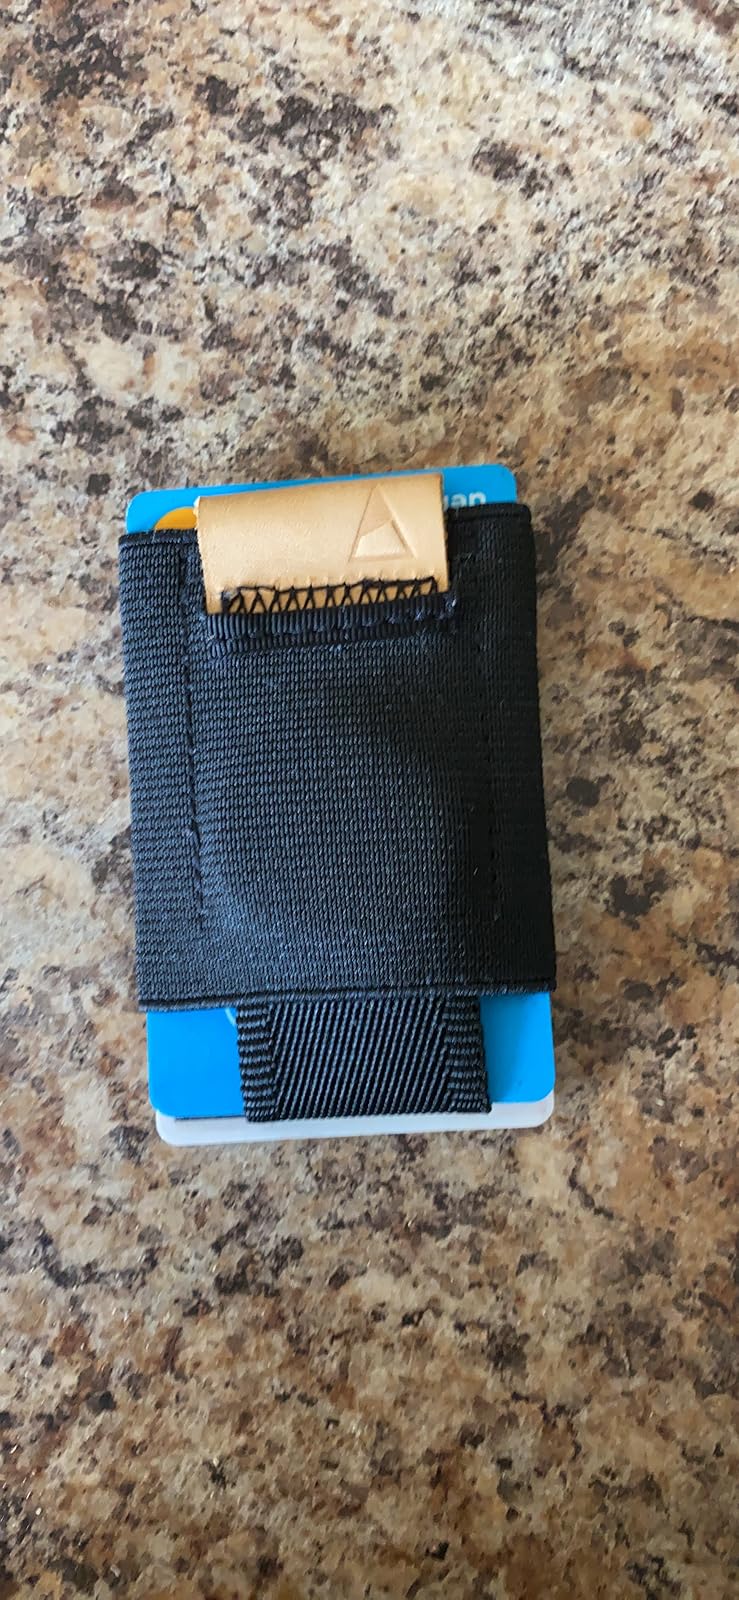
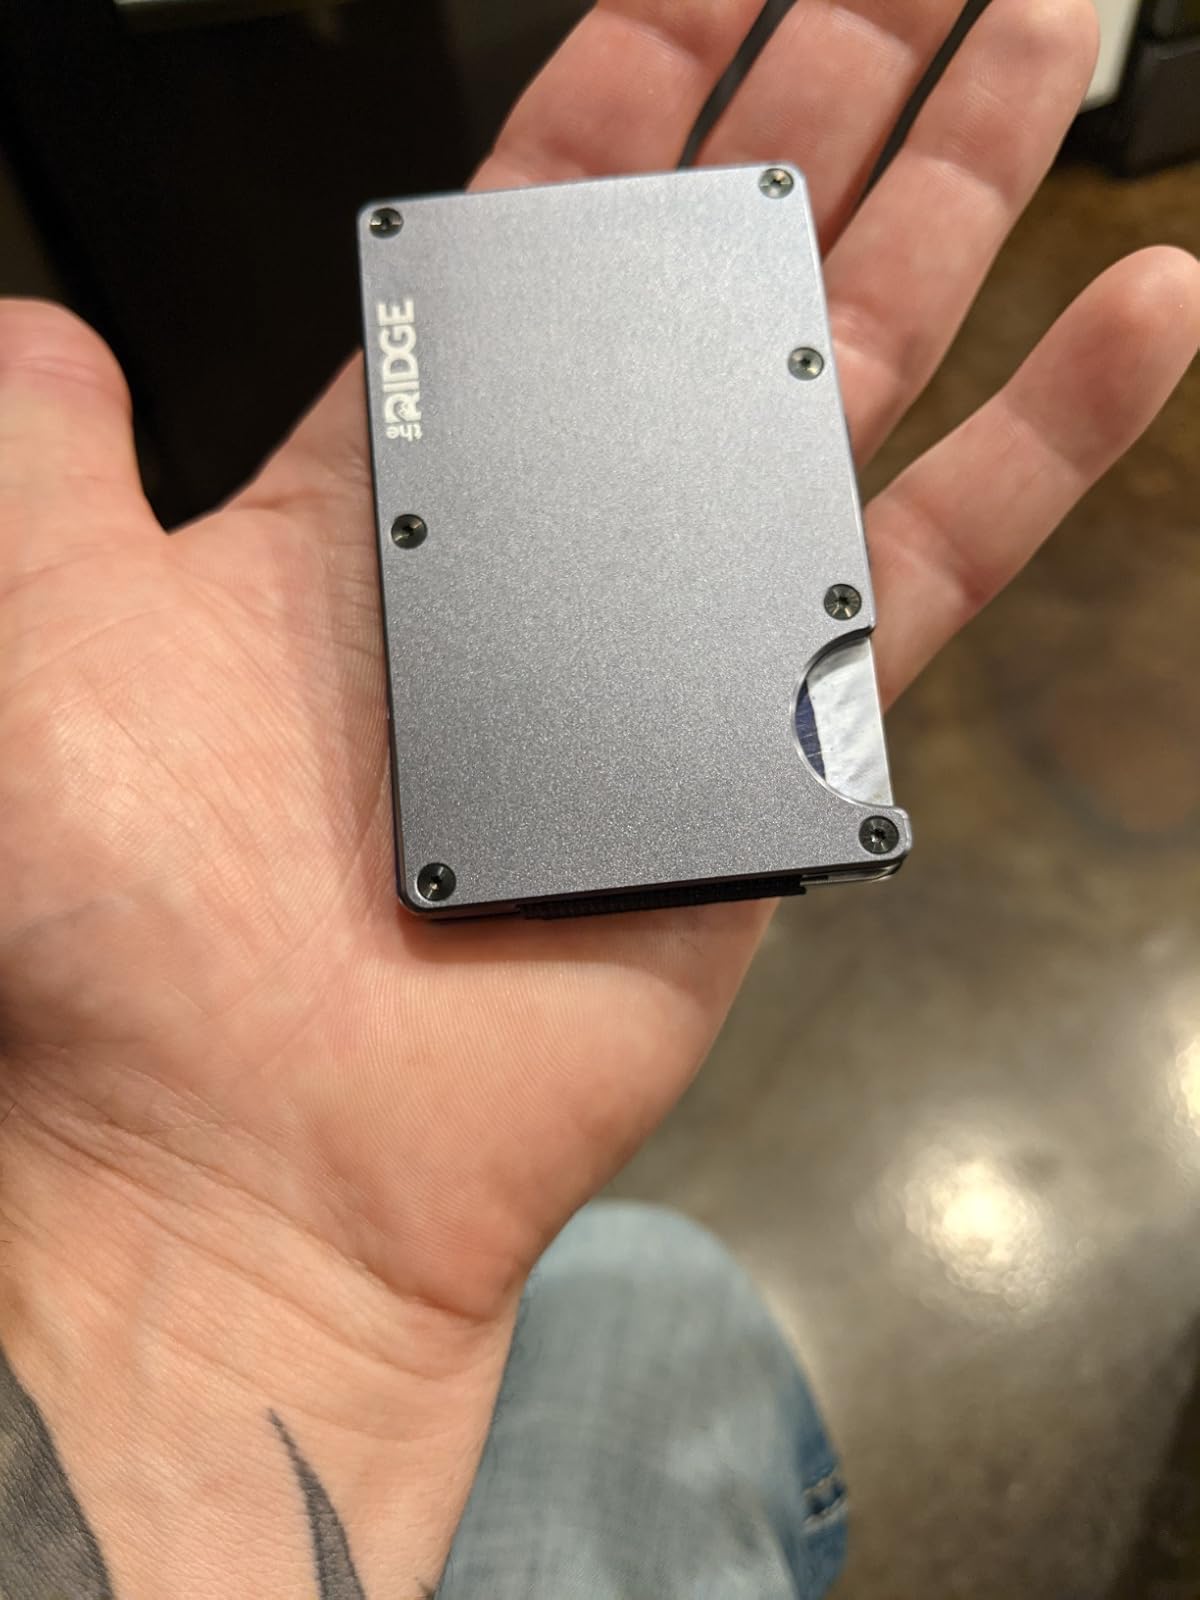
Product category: accessories_wallet
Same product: no